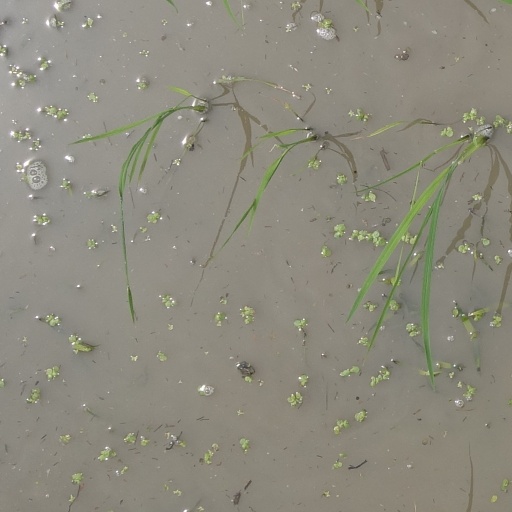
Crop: rice